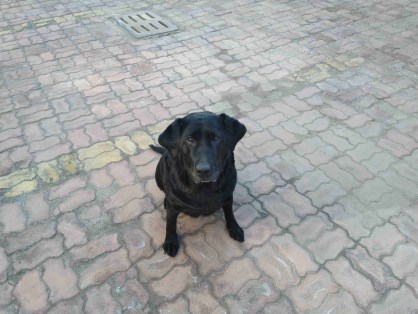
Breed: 3580-n000122-Labrador_retriever